Wellington Mara

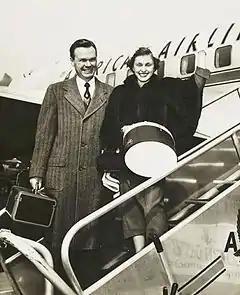
Mara and wife Ann in 1954

Wellington Timothy Mara (August 14, 1916 – October 25, 2005) was an American professional football executive. He was the co-owner of the New York Giants of the National Football League (NFL) from 1959 until his death. He was the younger son of Tim Mara, who founded the Giants in 1925. Wellington was a ball boy that year.